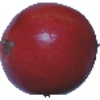
Label: pomegranate